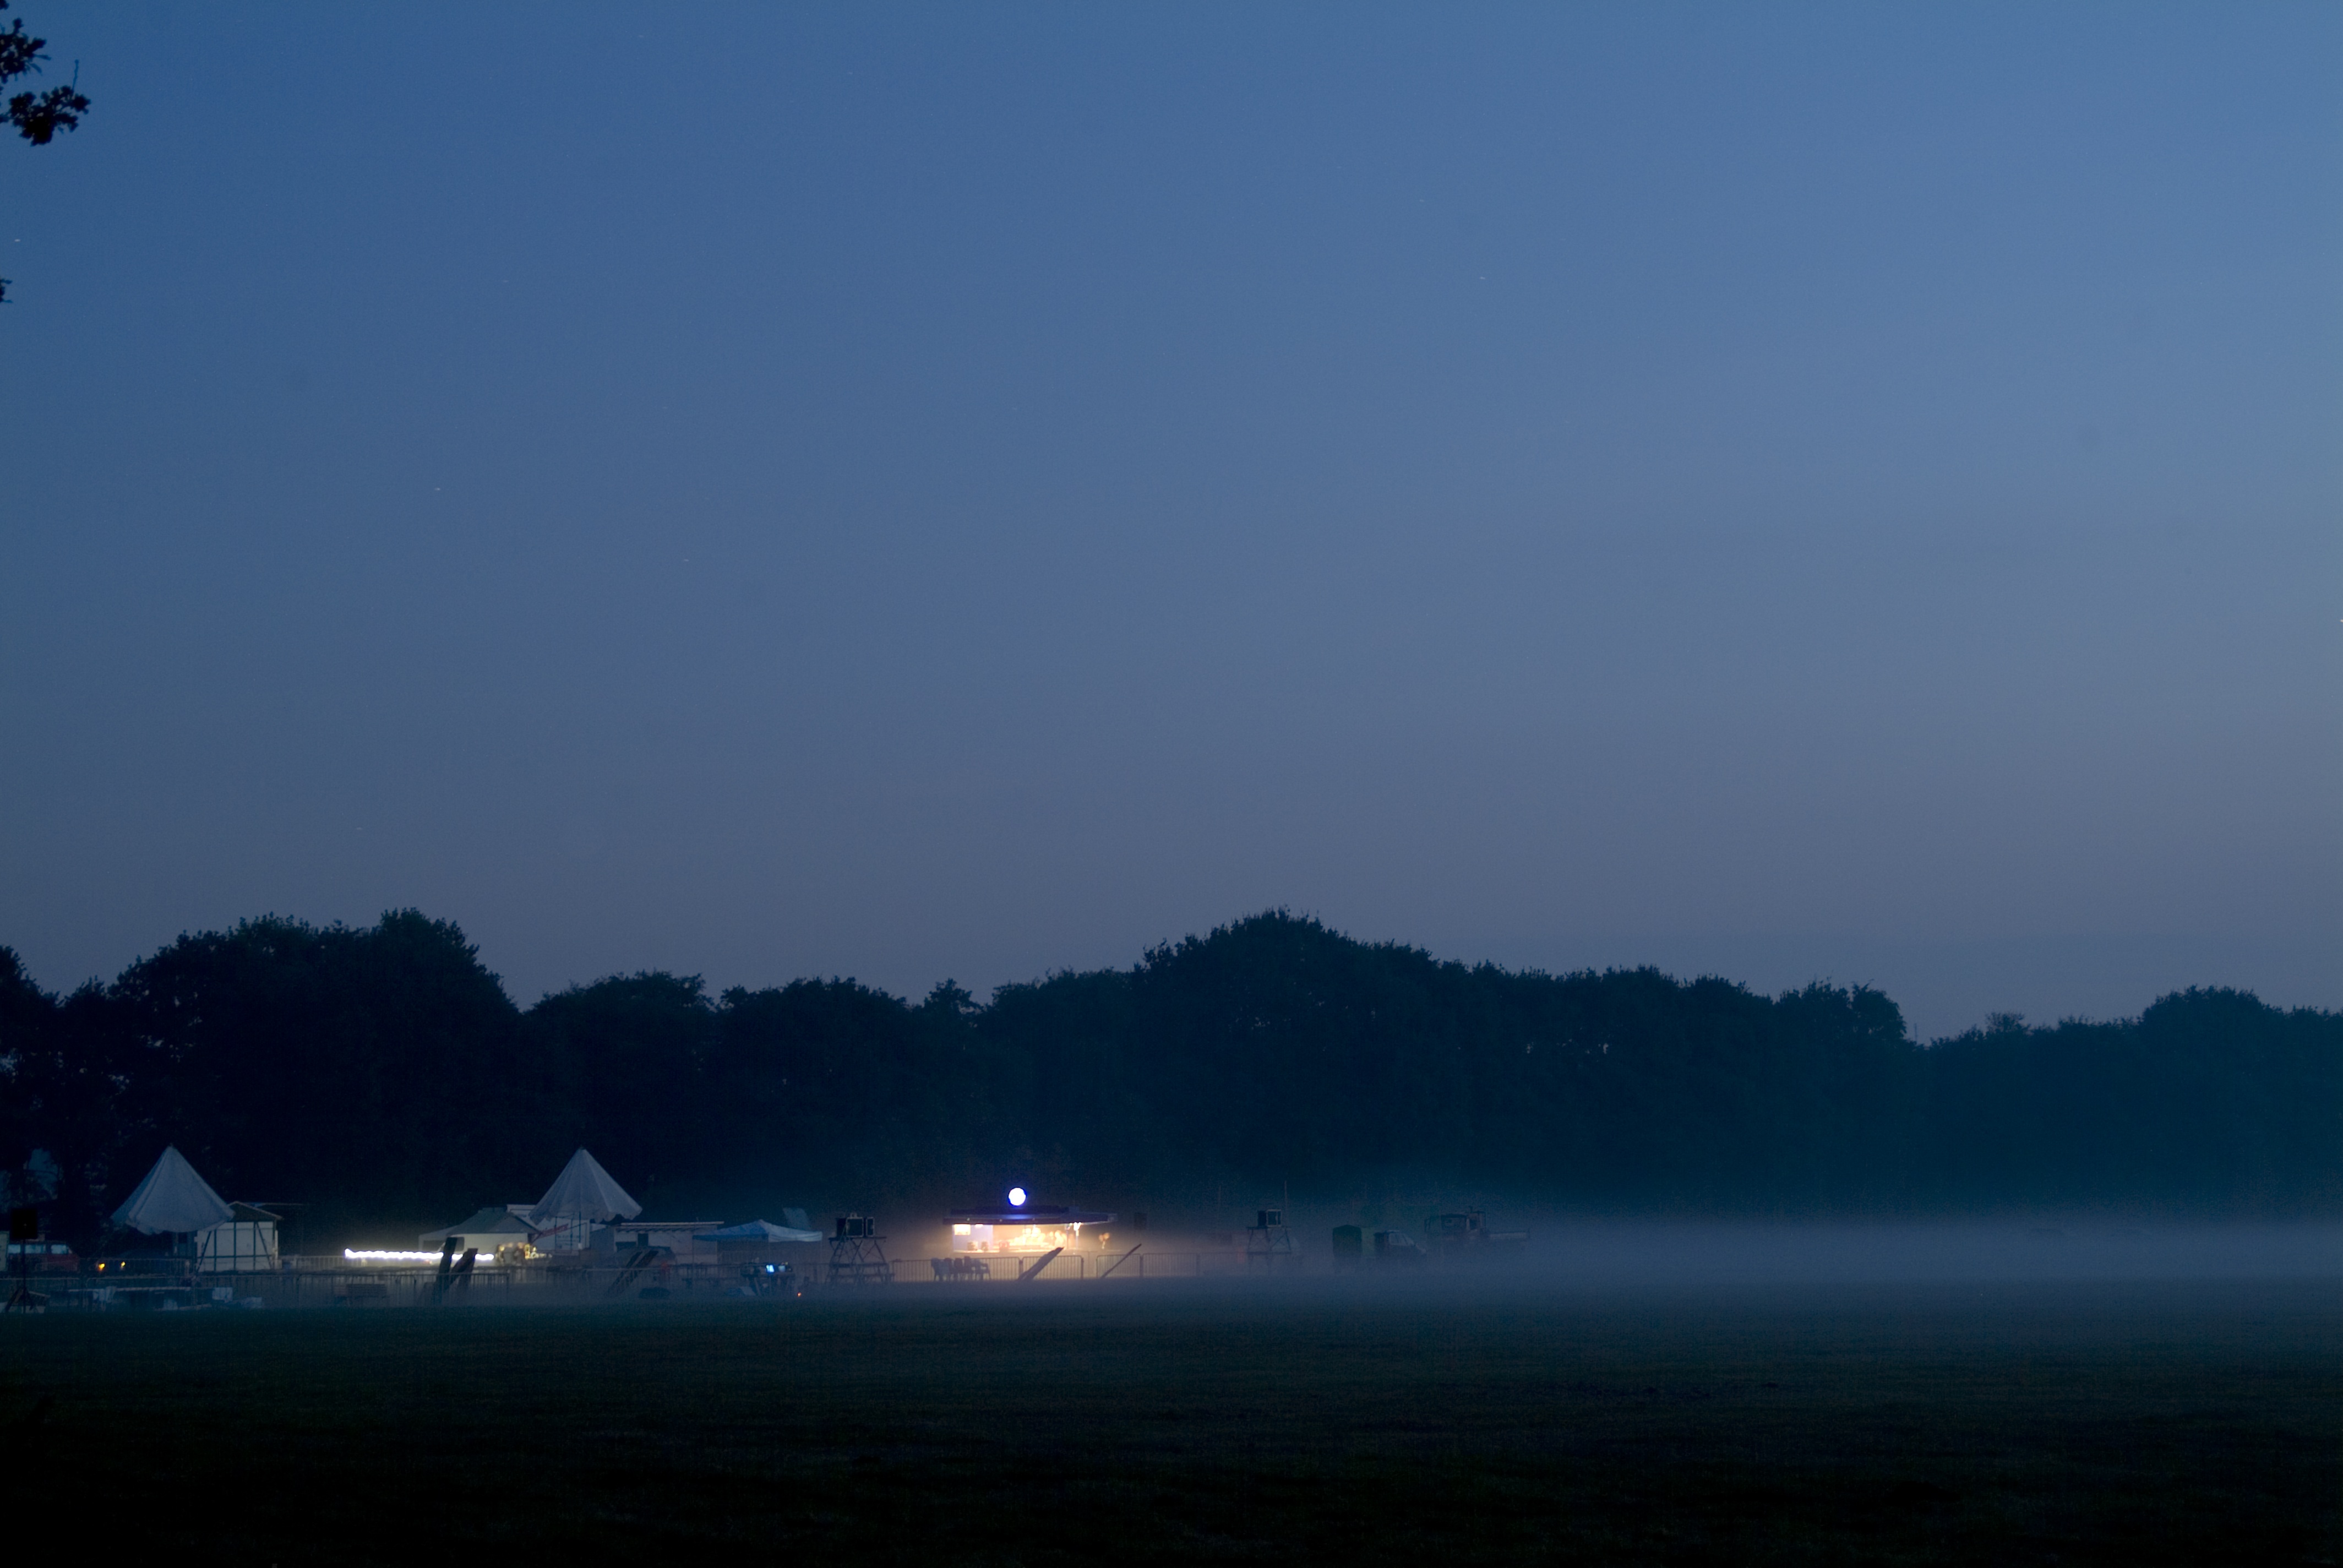
sea, coast, ocean, horizon, cloud, sky, sunrise, night, morning, wave, dawn, dusk, evening, reflection, weather, bay, moonlight, atmospheric phenomenon, atmosphere of earth